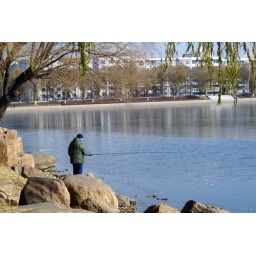
A fisherman at the lake near my house takes advantage of the still-thawed Nan Hu (South Lake) waters.